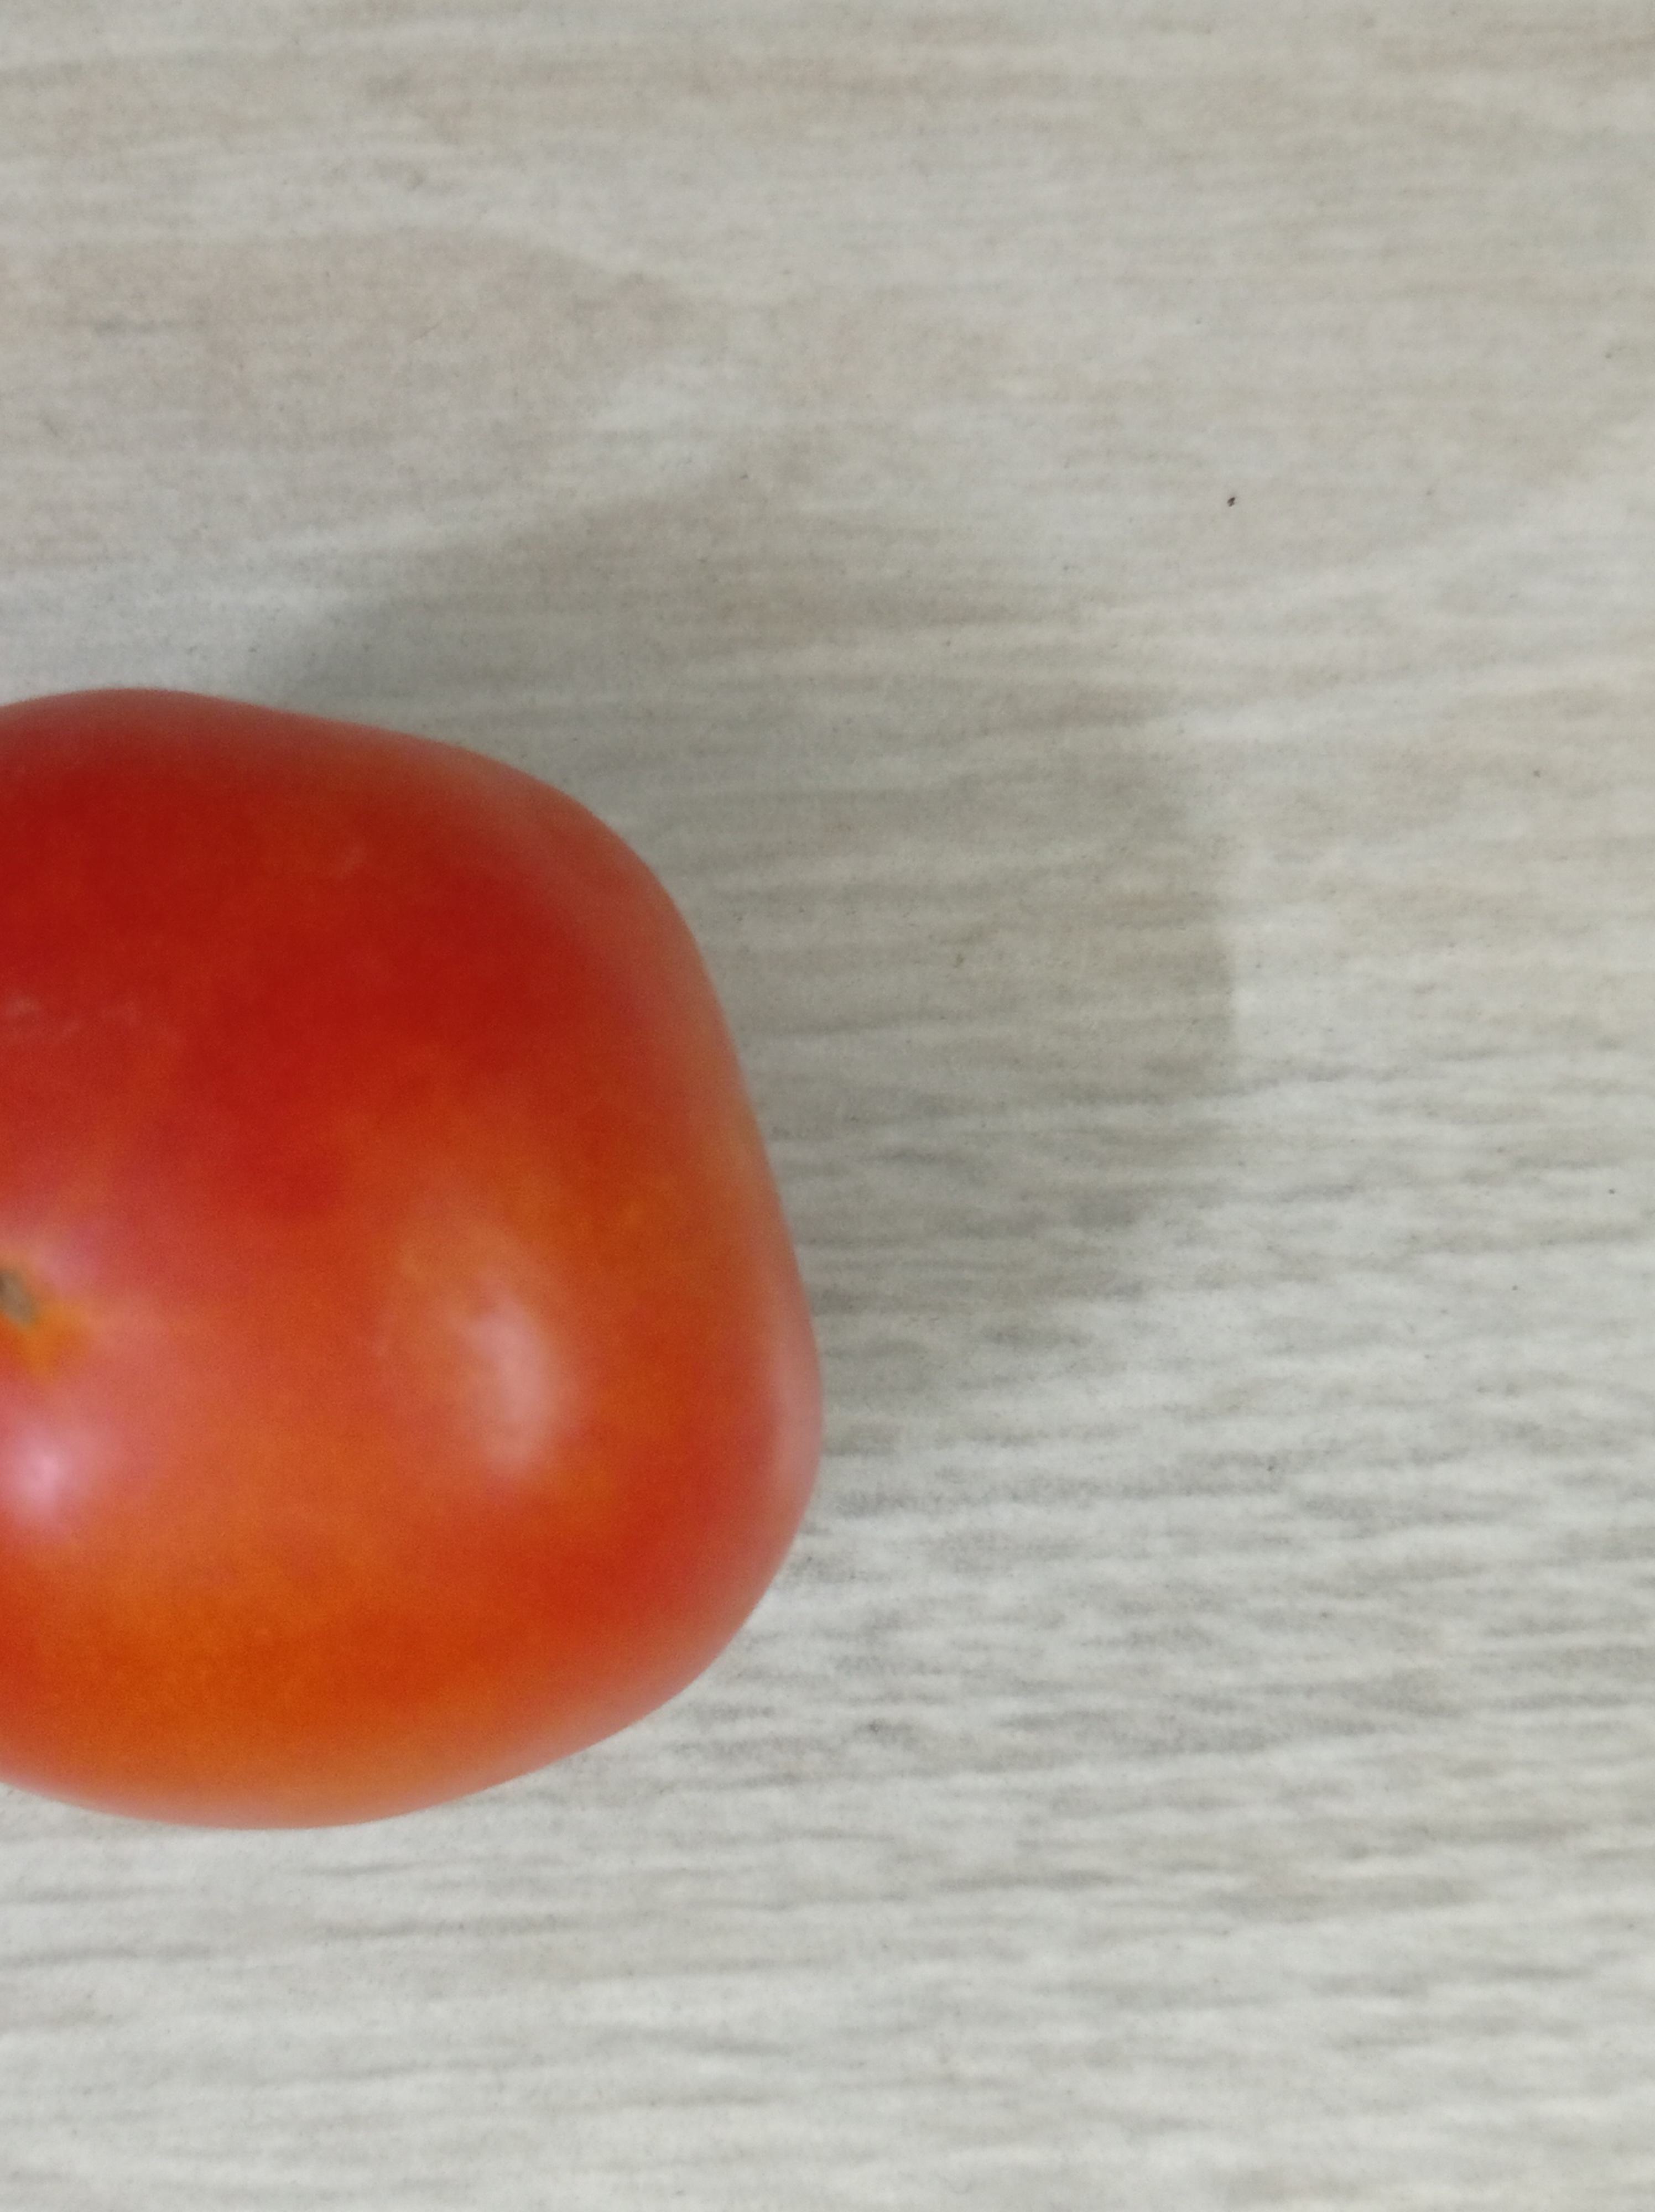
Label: Fresh